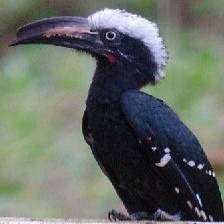
Species: WHITE CRESTED HORNBILL
Scientific name: TROPICRANUS ALBOCRISTATUS
ImageNet parent category: hornbill